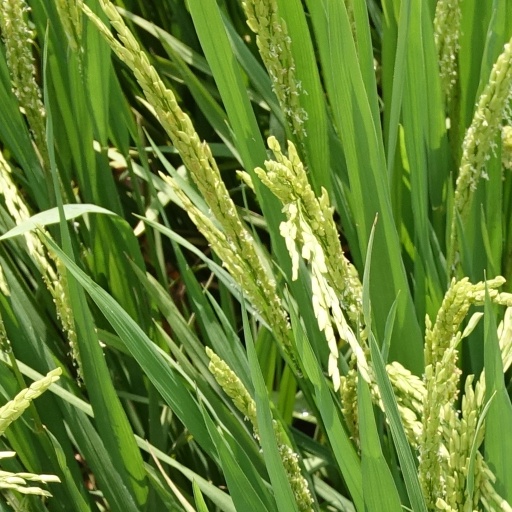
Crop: rice